Krabbesholm, Lejre Municipality

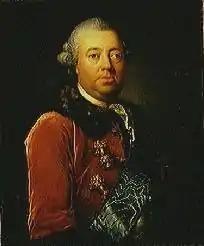
Frederik Christian Rosenkrantz

Rosenkrantz fell out of favour at the court after opposing the new Absolute monarchy and was forced to cede all his estates to his daughters and sons-in-law. Egholm and Krabbesholm were ceded to Mogens Skeel. In 1685, Skeel sold theestates to Otte Skeel. After his death Krabbesholm passed to his son-in-law, Otto Krabbe. Otto Krabbe's and Birgitte Skeel's son in-law, Iver Rosenkrantz, inherited Krabbesholm in 1737. He was after his death in 1745 succeeded by his son Frederik Rosebnkrantz.